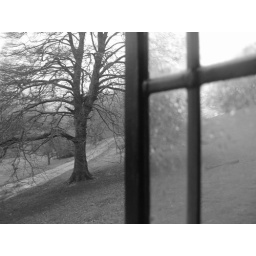
view out of the bedroom window somewhere in the lake district